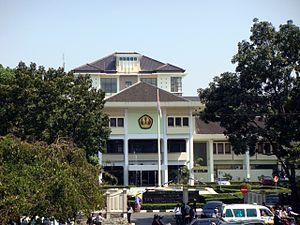
L'université Padjadjaran, que les indonésiens désignent souvent par l'acronyme « UNPAD », est un établissement supérieur indonésien situé dans la ville de Bandung, capitale de la province de Java occidental.